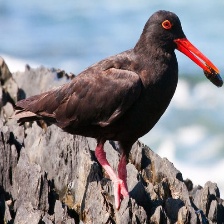
Species: AFRICAN OYSTER CATCHER
Scientific name: HAEMATOPUS MOQUINI
ImageNet parent category: oystercatcher